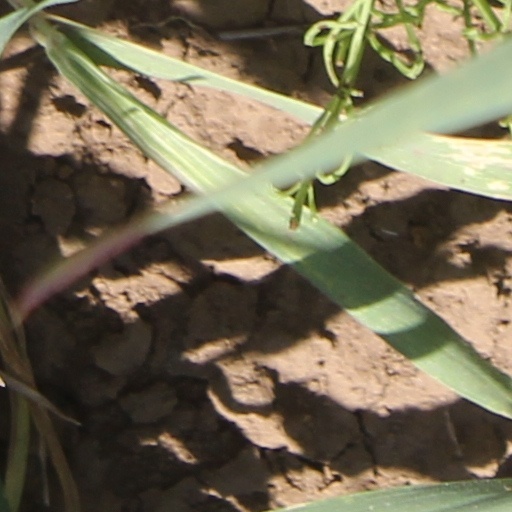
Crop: wheat